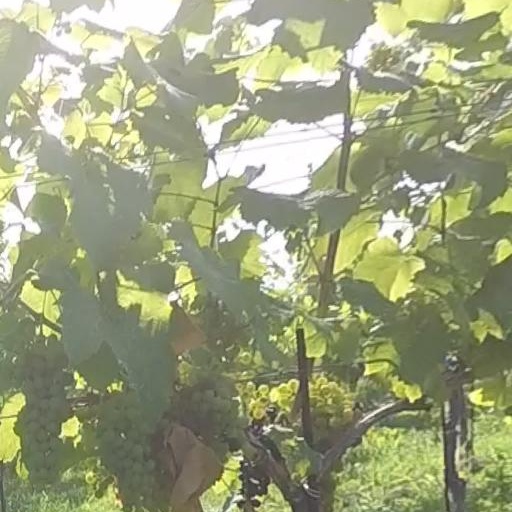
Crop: grape